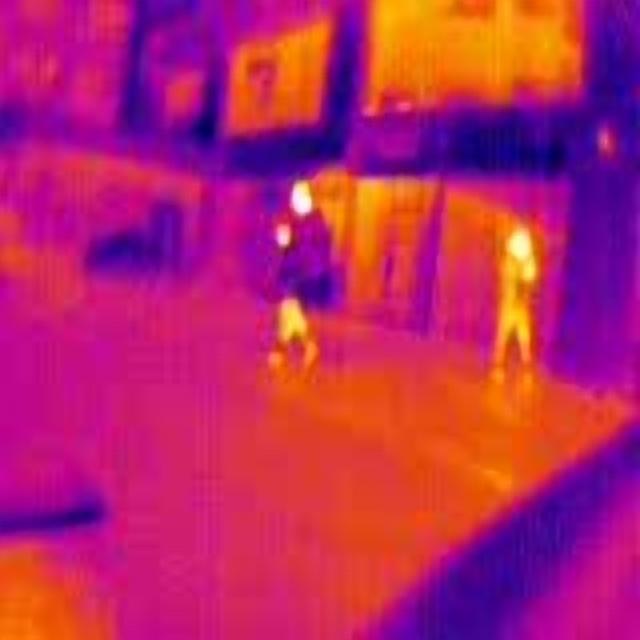
Detected objects:
label: person
label: person